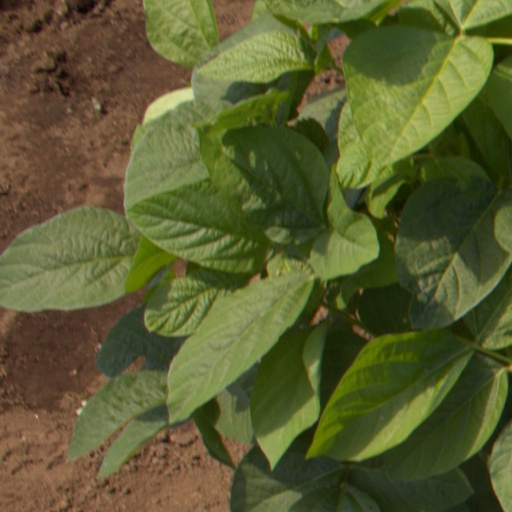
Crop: soybean